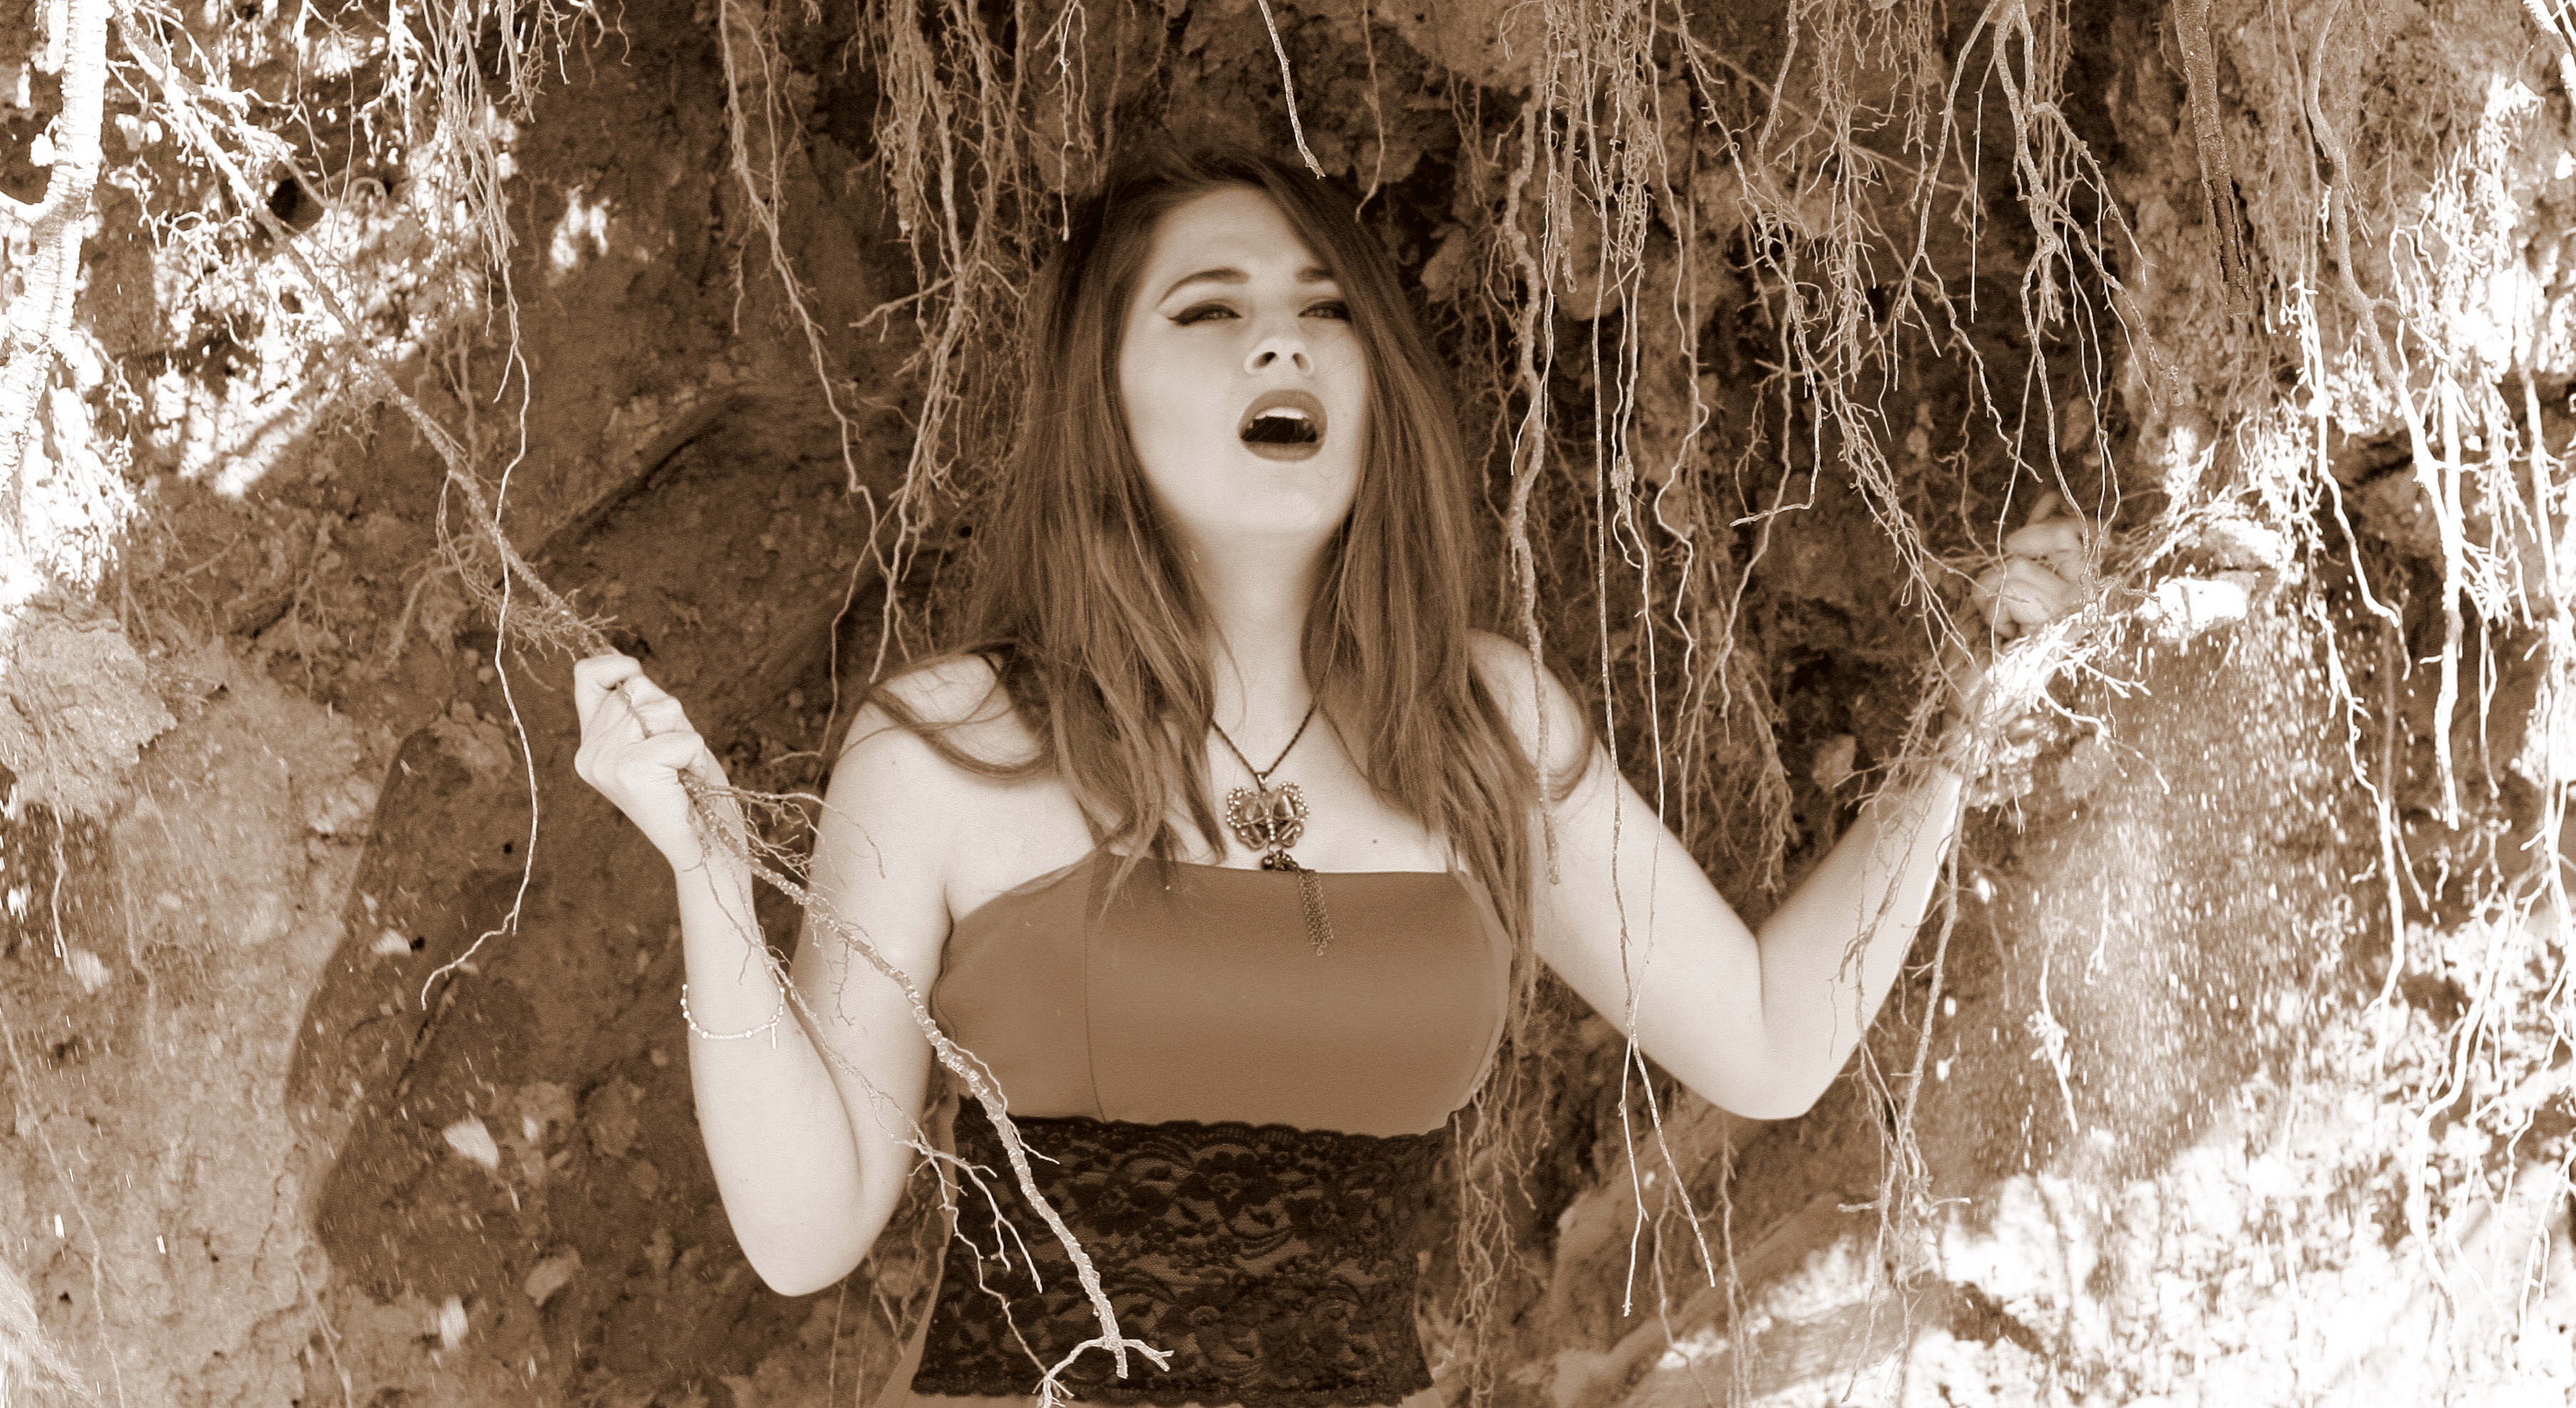
person, black and white, girl, woman, hair, white, photography, sunlight, flower, sadness, portrait, model, spring, fashion, lady, season, hairstyle, long hair, cry, dress, eye, photograph, skin, roots, beauty, blond, image, organ, emotion, despair, photo shoot, monochrome photography, portrait photography, art model